Catonephele numilia

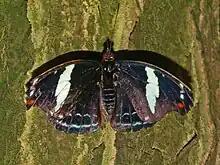
Dorsal view of a female "C. n. esite"

This butterfly usually flies along the ground and close to the ripe fruits and flowers. It can live a month. Adults feed on rotten fruits, while caterpillars feed on "Alchornea" species (family Euphorbiaceae).